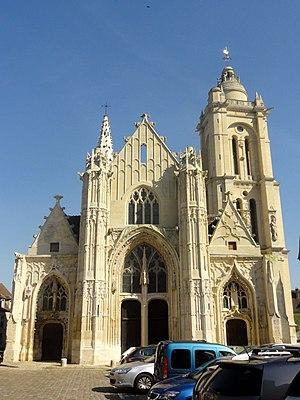
Église Saint-Pierre de Senlis - voir le titre du fichier.
L'église Saint-Pierre est une ancienne église catholique située à Senlis, en France. Elle a été désaffectée à la Révolution et connut de différentes affectations, notamment celle de marché couvert. Salle polyvalente municipale depuis 1979, elle a été fermée au public en 2009 en raison de son mauvais état, puis rouverte en mai 2017 après huit années de travaux.